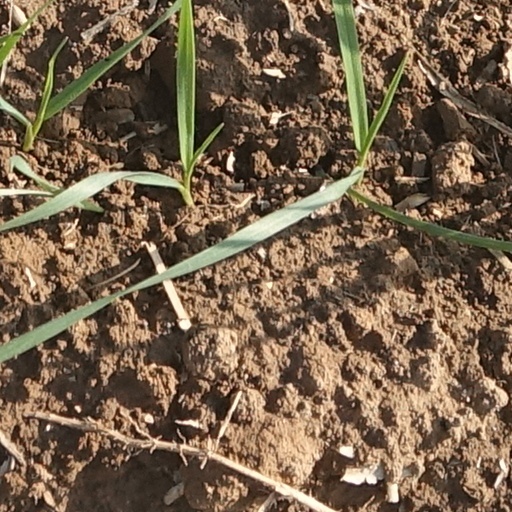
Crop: wheat